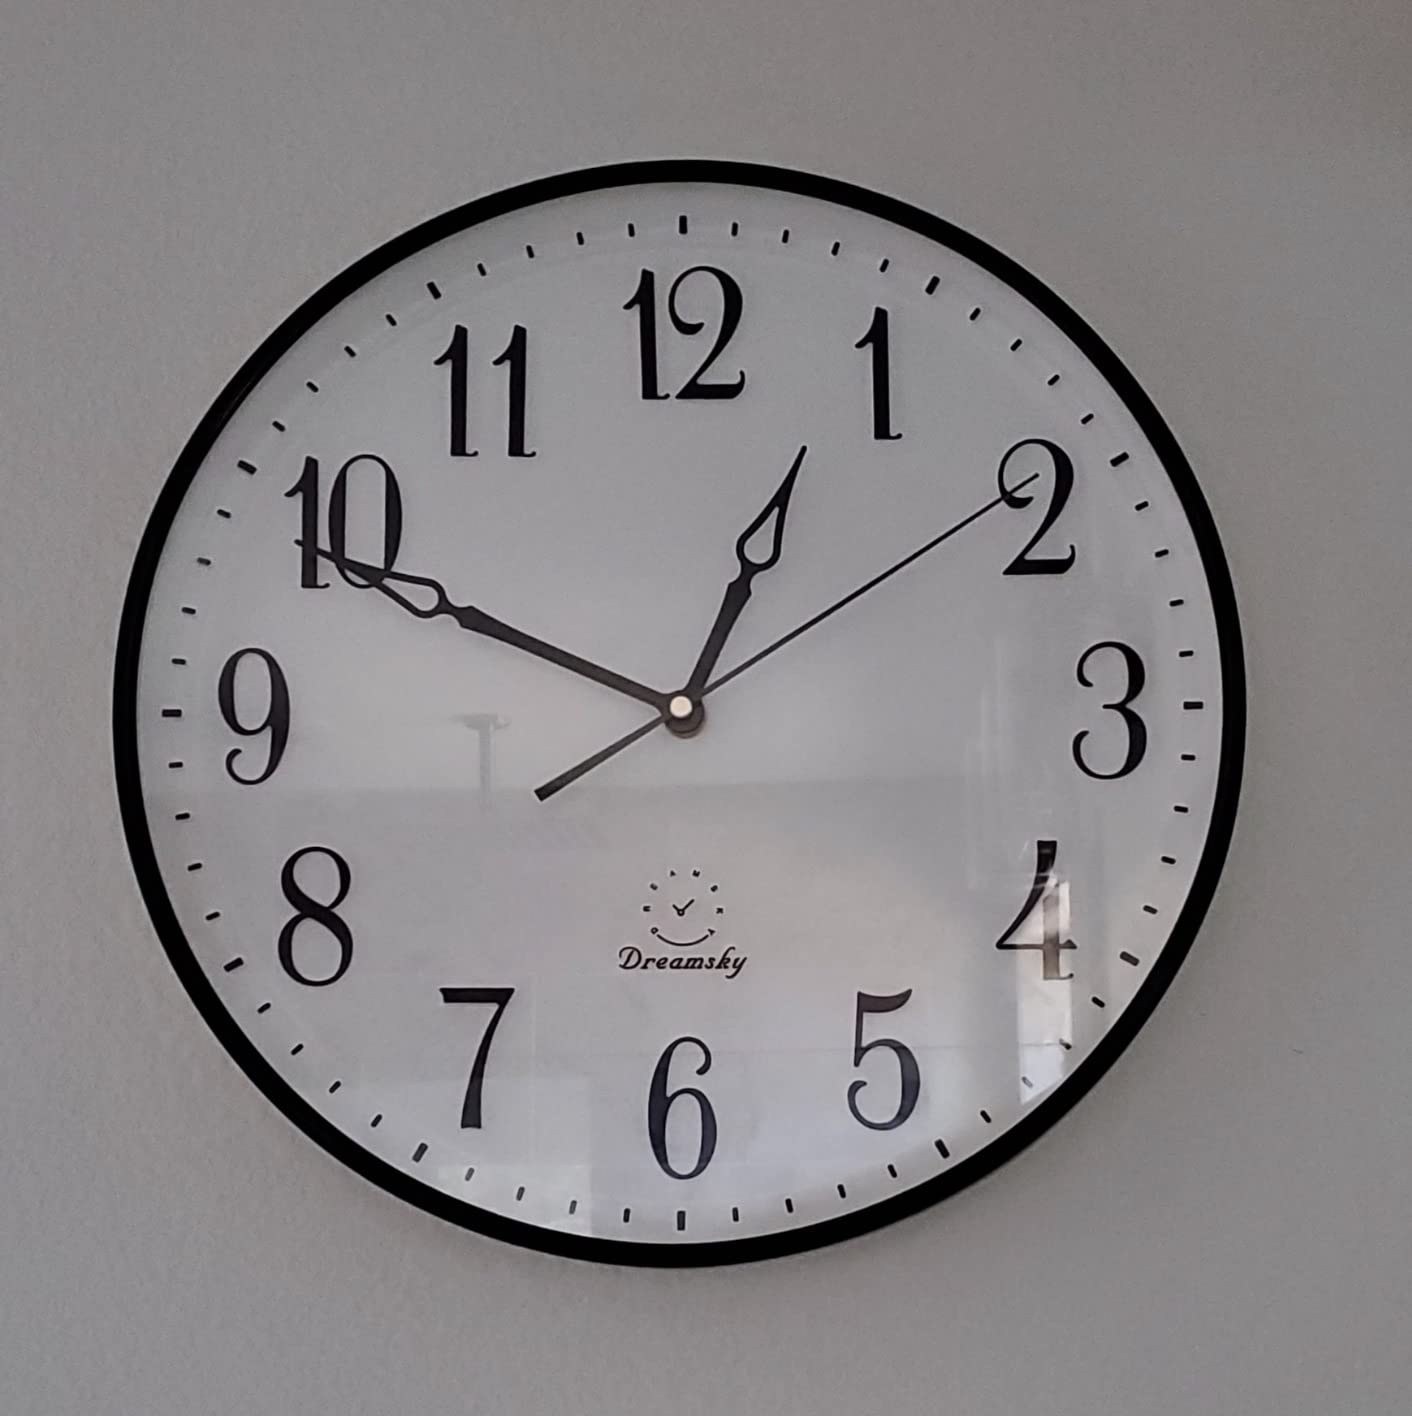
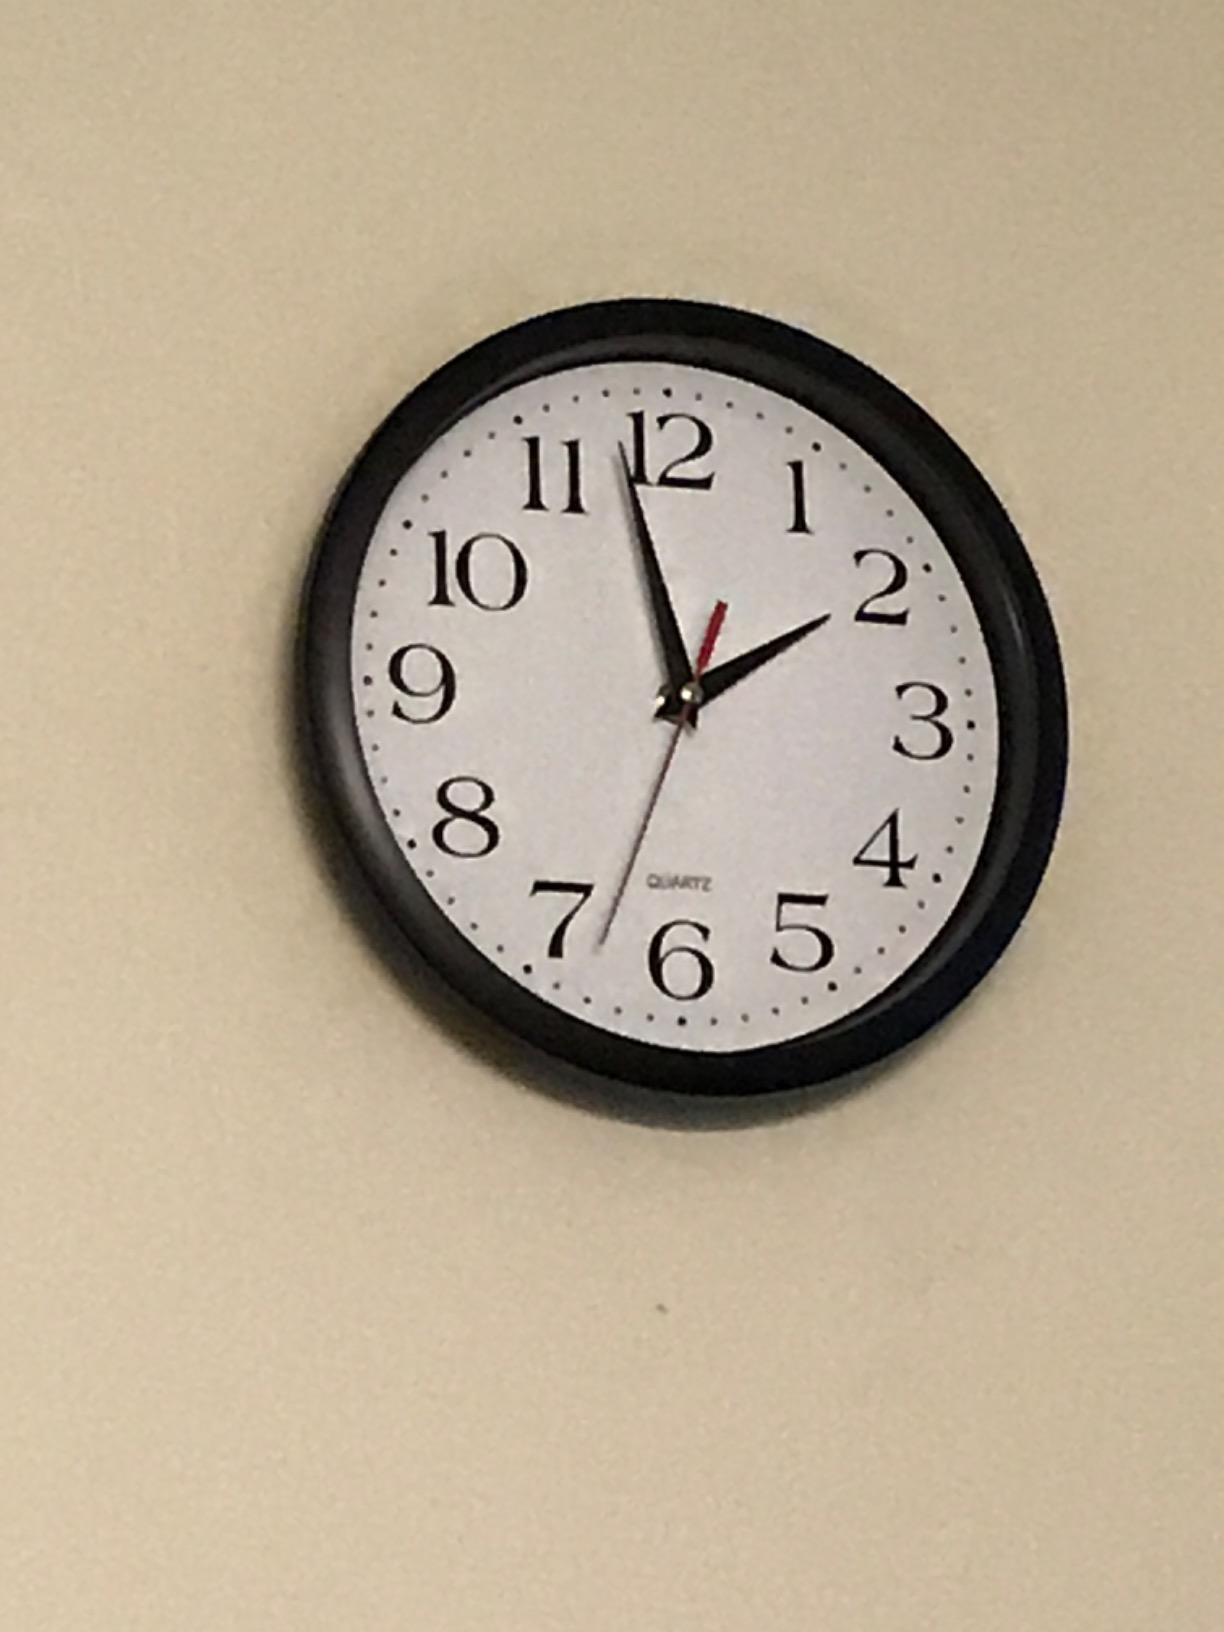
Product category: clock
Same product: no